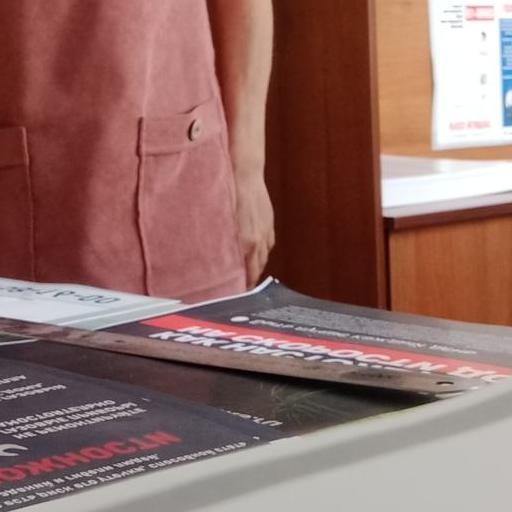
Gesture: no_gesture